Penrith, Cumbria

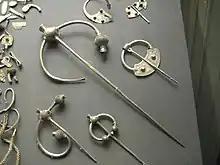
Fibulae from the Penrith Hoard, 10th century (British Museum)

The Penrith Hoard of Viking silver brooches was found in the Eden valley at Flusco Pike, Penrith, as were 253 pieces of silver at Lupton.